Green Bay Packers

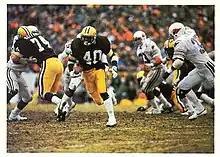
The Packers, pictured against Cardinals in the 1982–83 playoffs, only qualified for the postseason twice during the team's post-Lombardi "dark ages" (1969–91).

For about a quarter-century after Lombardi's departure, the Packers had relatively little on-field success. In the 24 seasons from 1968 to 1991, they had only five seasons with a winning record, one being the shortened 1982 strike season. They appeared in the playoffs twice, with a 1–2 record. The period saw five different head coaches—Phil Bengtson, Dan Devine, Bart Starr, Forrest Gregg, and Lindy Infante—two of whom, Starr and Gregg, were Lombardi's era stars, while Bengtson was a former Packer coach. Each led the Packers to a worse record than his predecessor. Poor personnel decisions were rife, notoriously the 1974 trade by acting general manager Dan Devine which sent five 1975 or 1976 draft picks (two first-rounders, two-second-rounders and a third) to the Los Angeles Rams for aging quarterback John Hadl, who would spend only 1 seasons in Green Bay. Another came in the 1989 NFL draft, when offensive lineman Tony Mandarich was taken with the second overall pick ahead of future Hall of Fame inductees Barry Sanders, Derrick Thomas, and Deion Sanders. Though rated highly by nearly every professional scout at the time, Mandarich's performance failed to meet expectations, earning him ESPN's ranking as the third "biggest sports flop" in the last 25 years.